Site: brandenburg
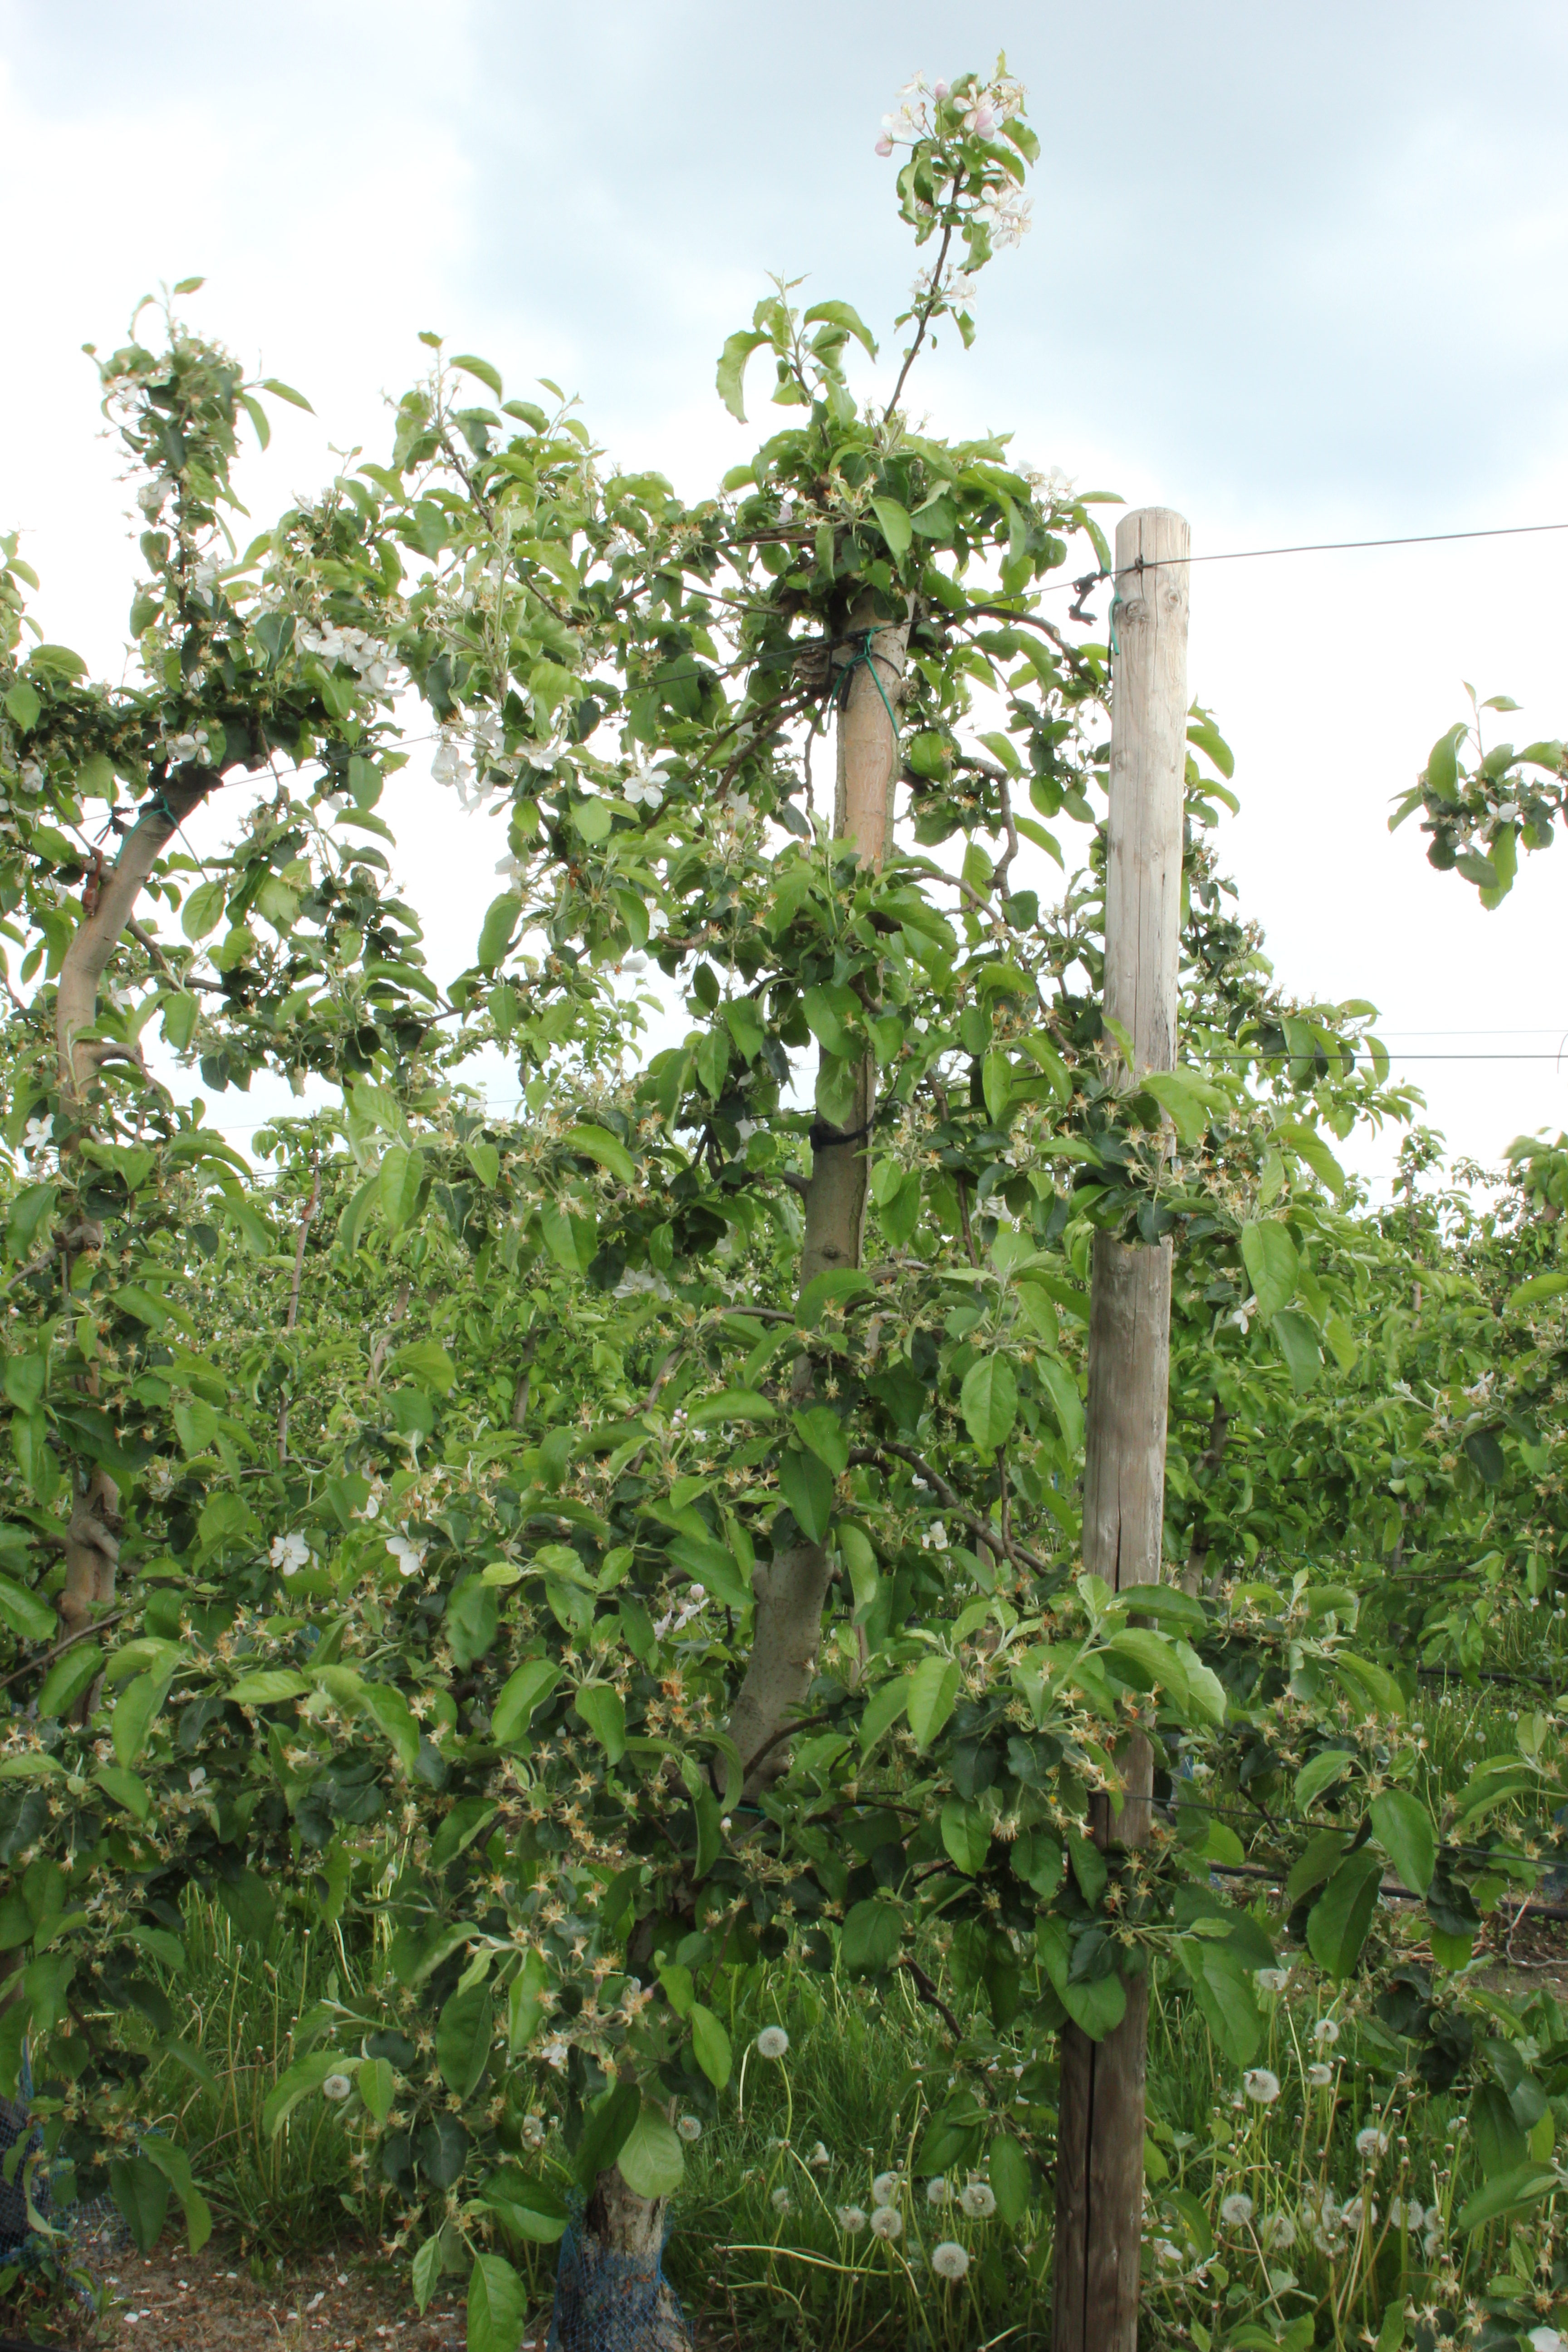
Growth stage (BBCH 67): Flowering